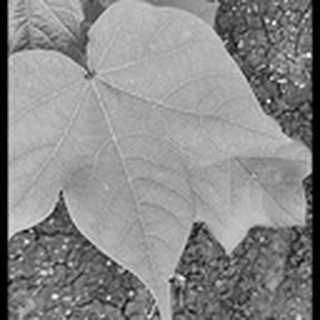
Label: healthy_cotton